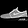
Label: Sneaker